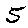
Label: 5